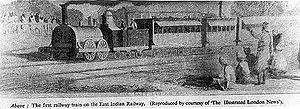
La gare de Serampore est importante gare ferroviaire située sur la ligne principale de Howrah à Bardhaman dans le district de Hooghly, dans l'État indien du Bengale-Occidental. Elle dessert la ville de Serampore